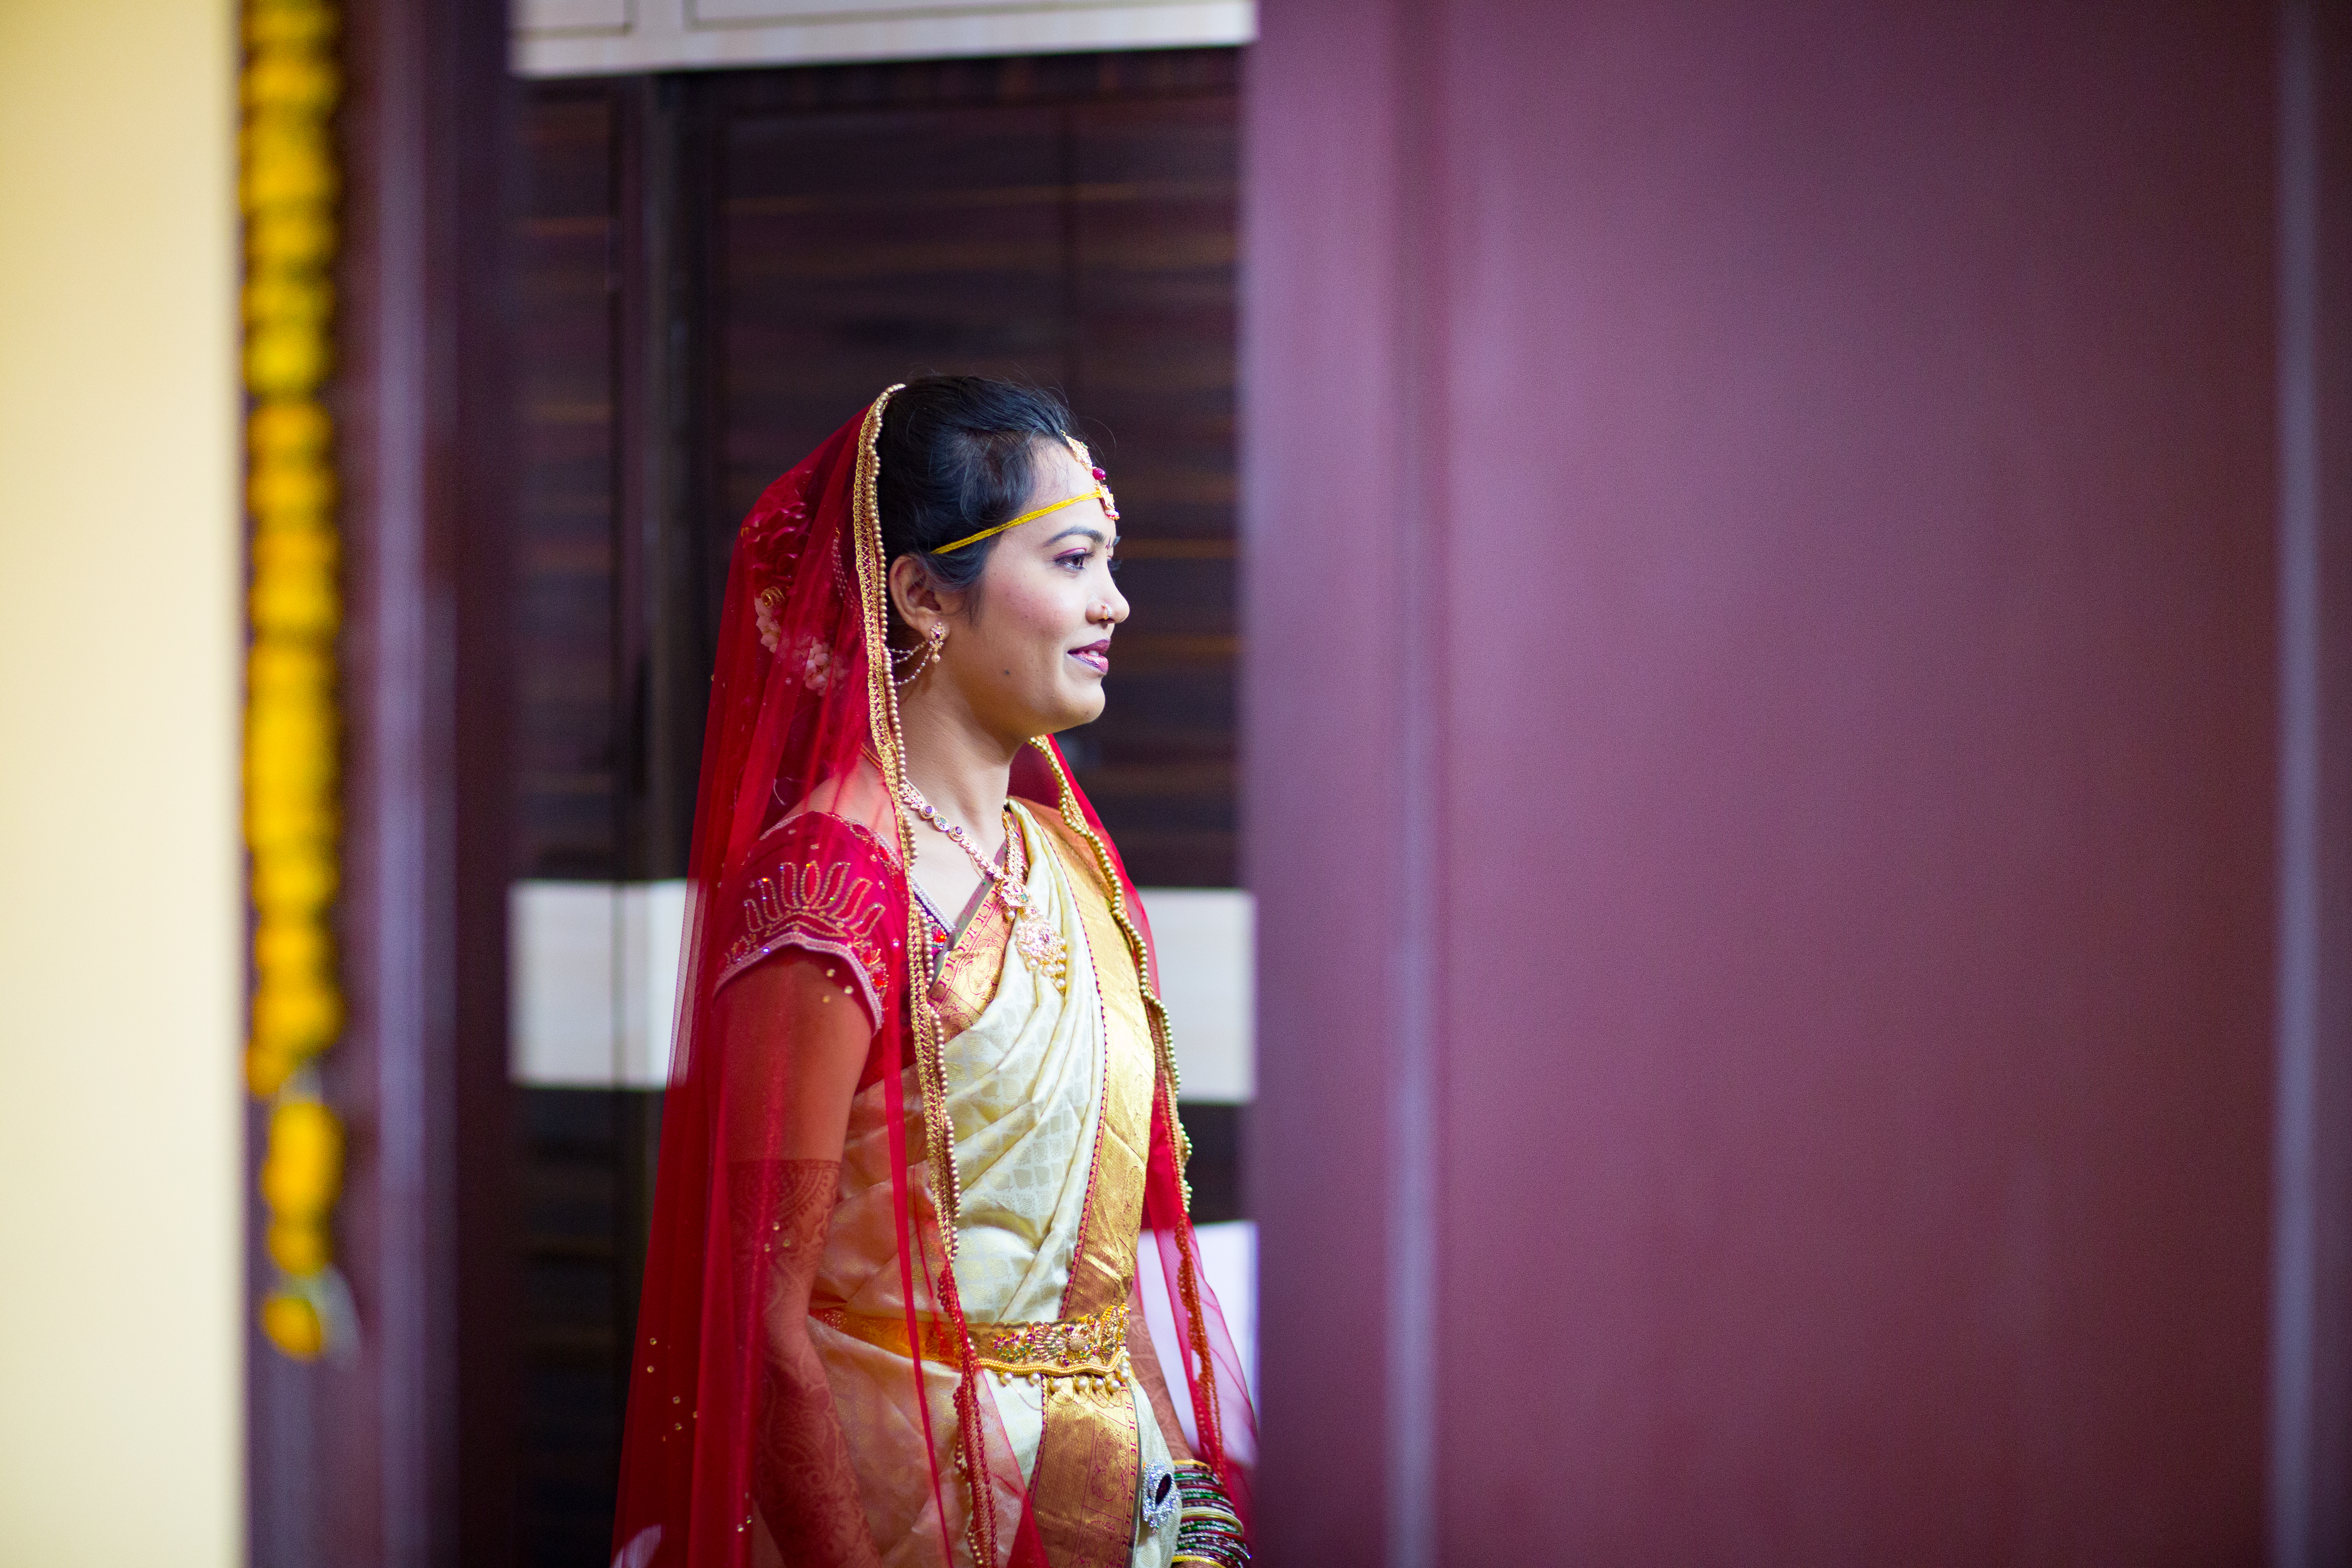
person, blur, girl, woman, photography, model, red, color, fashion, clothing, wedding, bride, marriage, close up, ceremony, art, festival, saree, focus, dress, gold, temple, photograph, beauty, traditional, wear, photo shoot